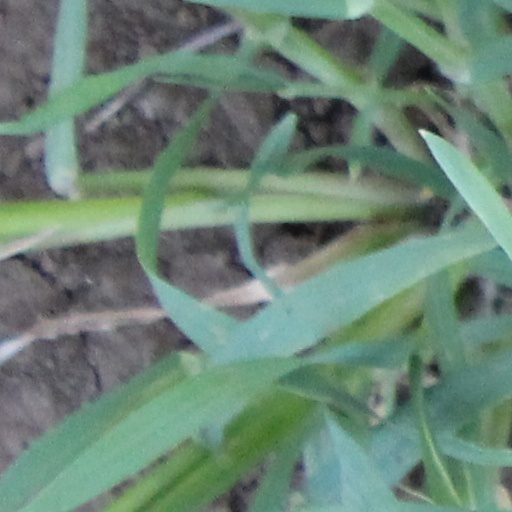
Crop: wheat